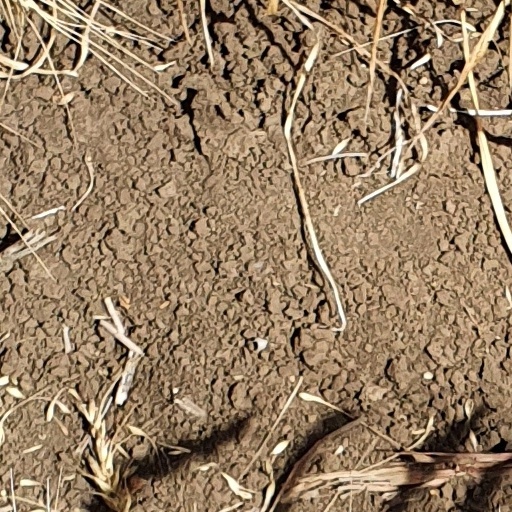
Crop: wheat